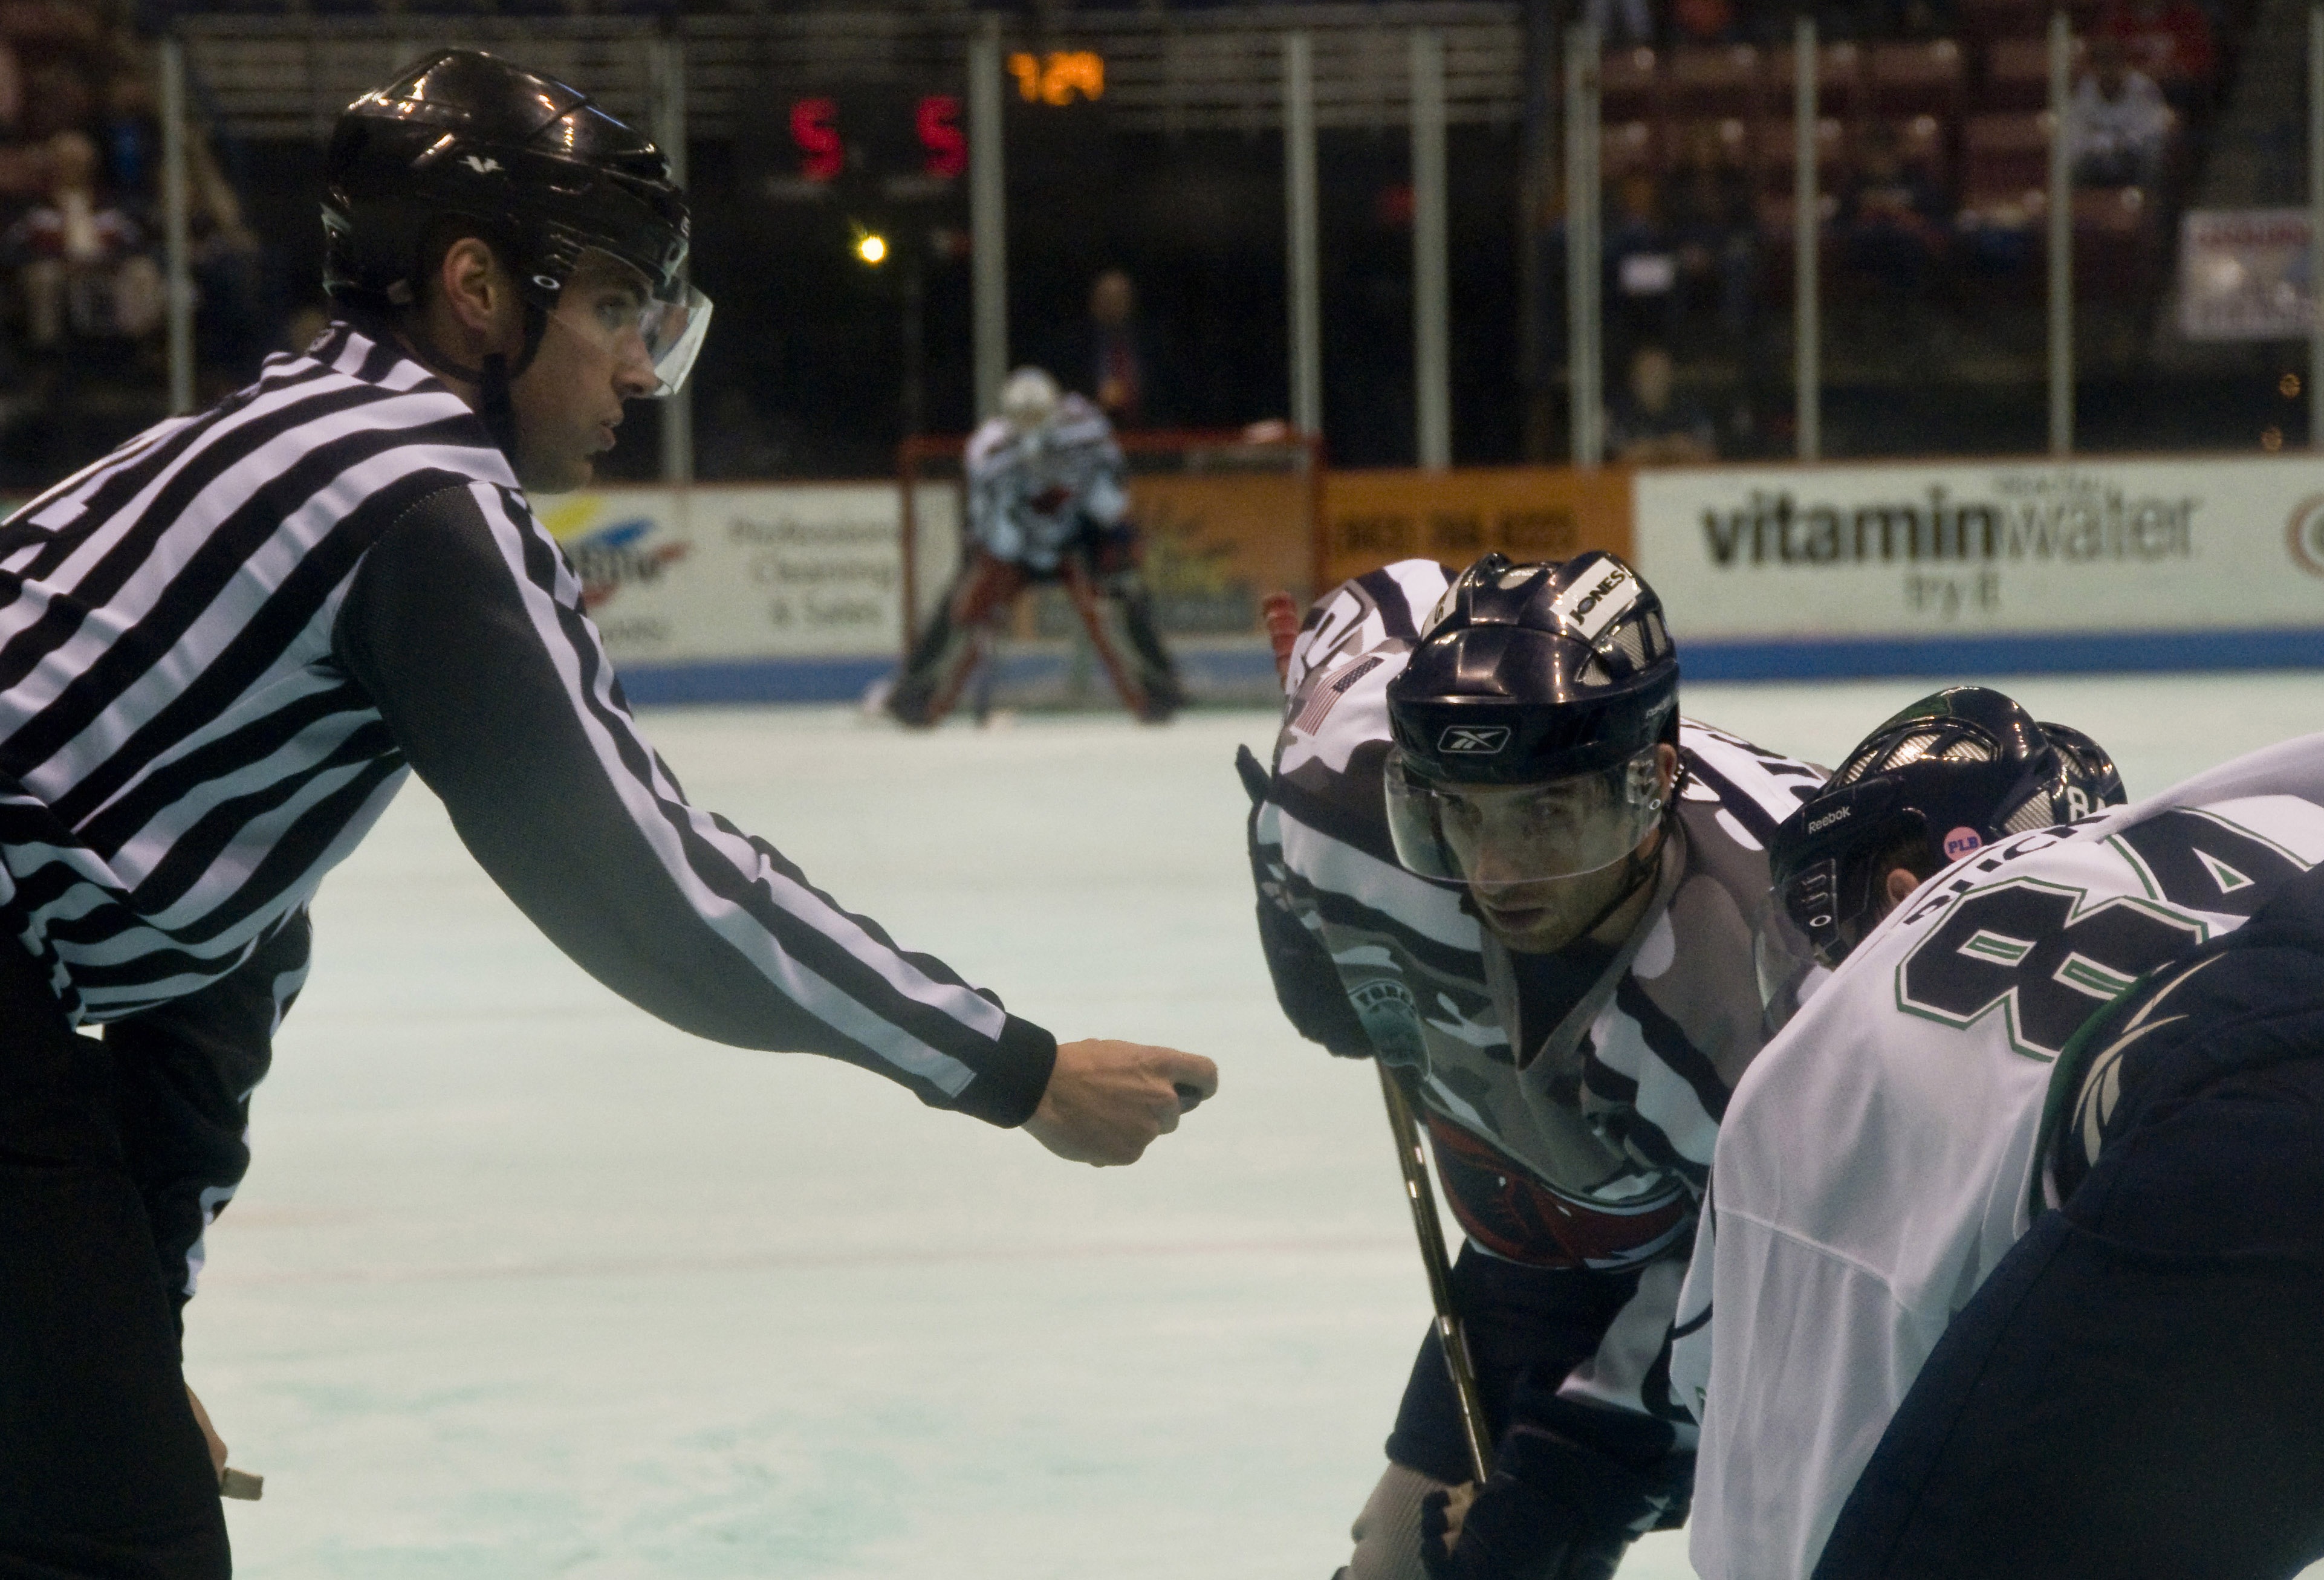
drop, sport, game, skate, action, professional, playing, ice hockey, hockey, competition, arena, sports, skating, players, pro, contact, athletes, referee, sticks, concentration, nhl, puck, rink, teams, ball game, team sport, stick and ball games, ice hockey position, bandy, national hockey league, face off